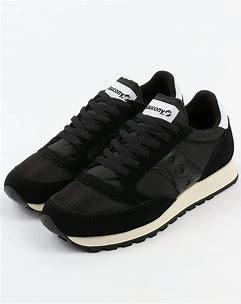
Brand: Saucony
Model: Jazz